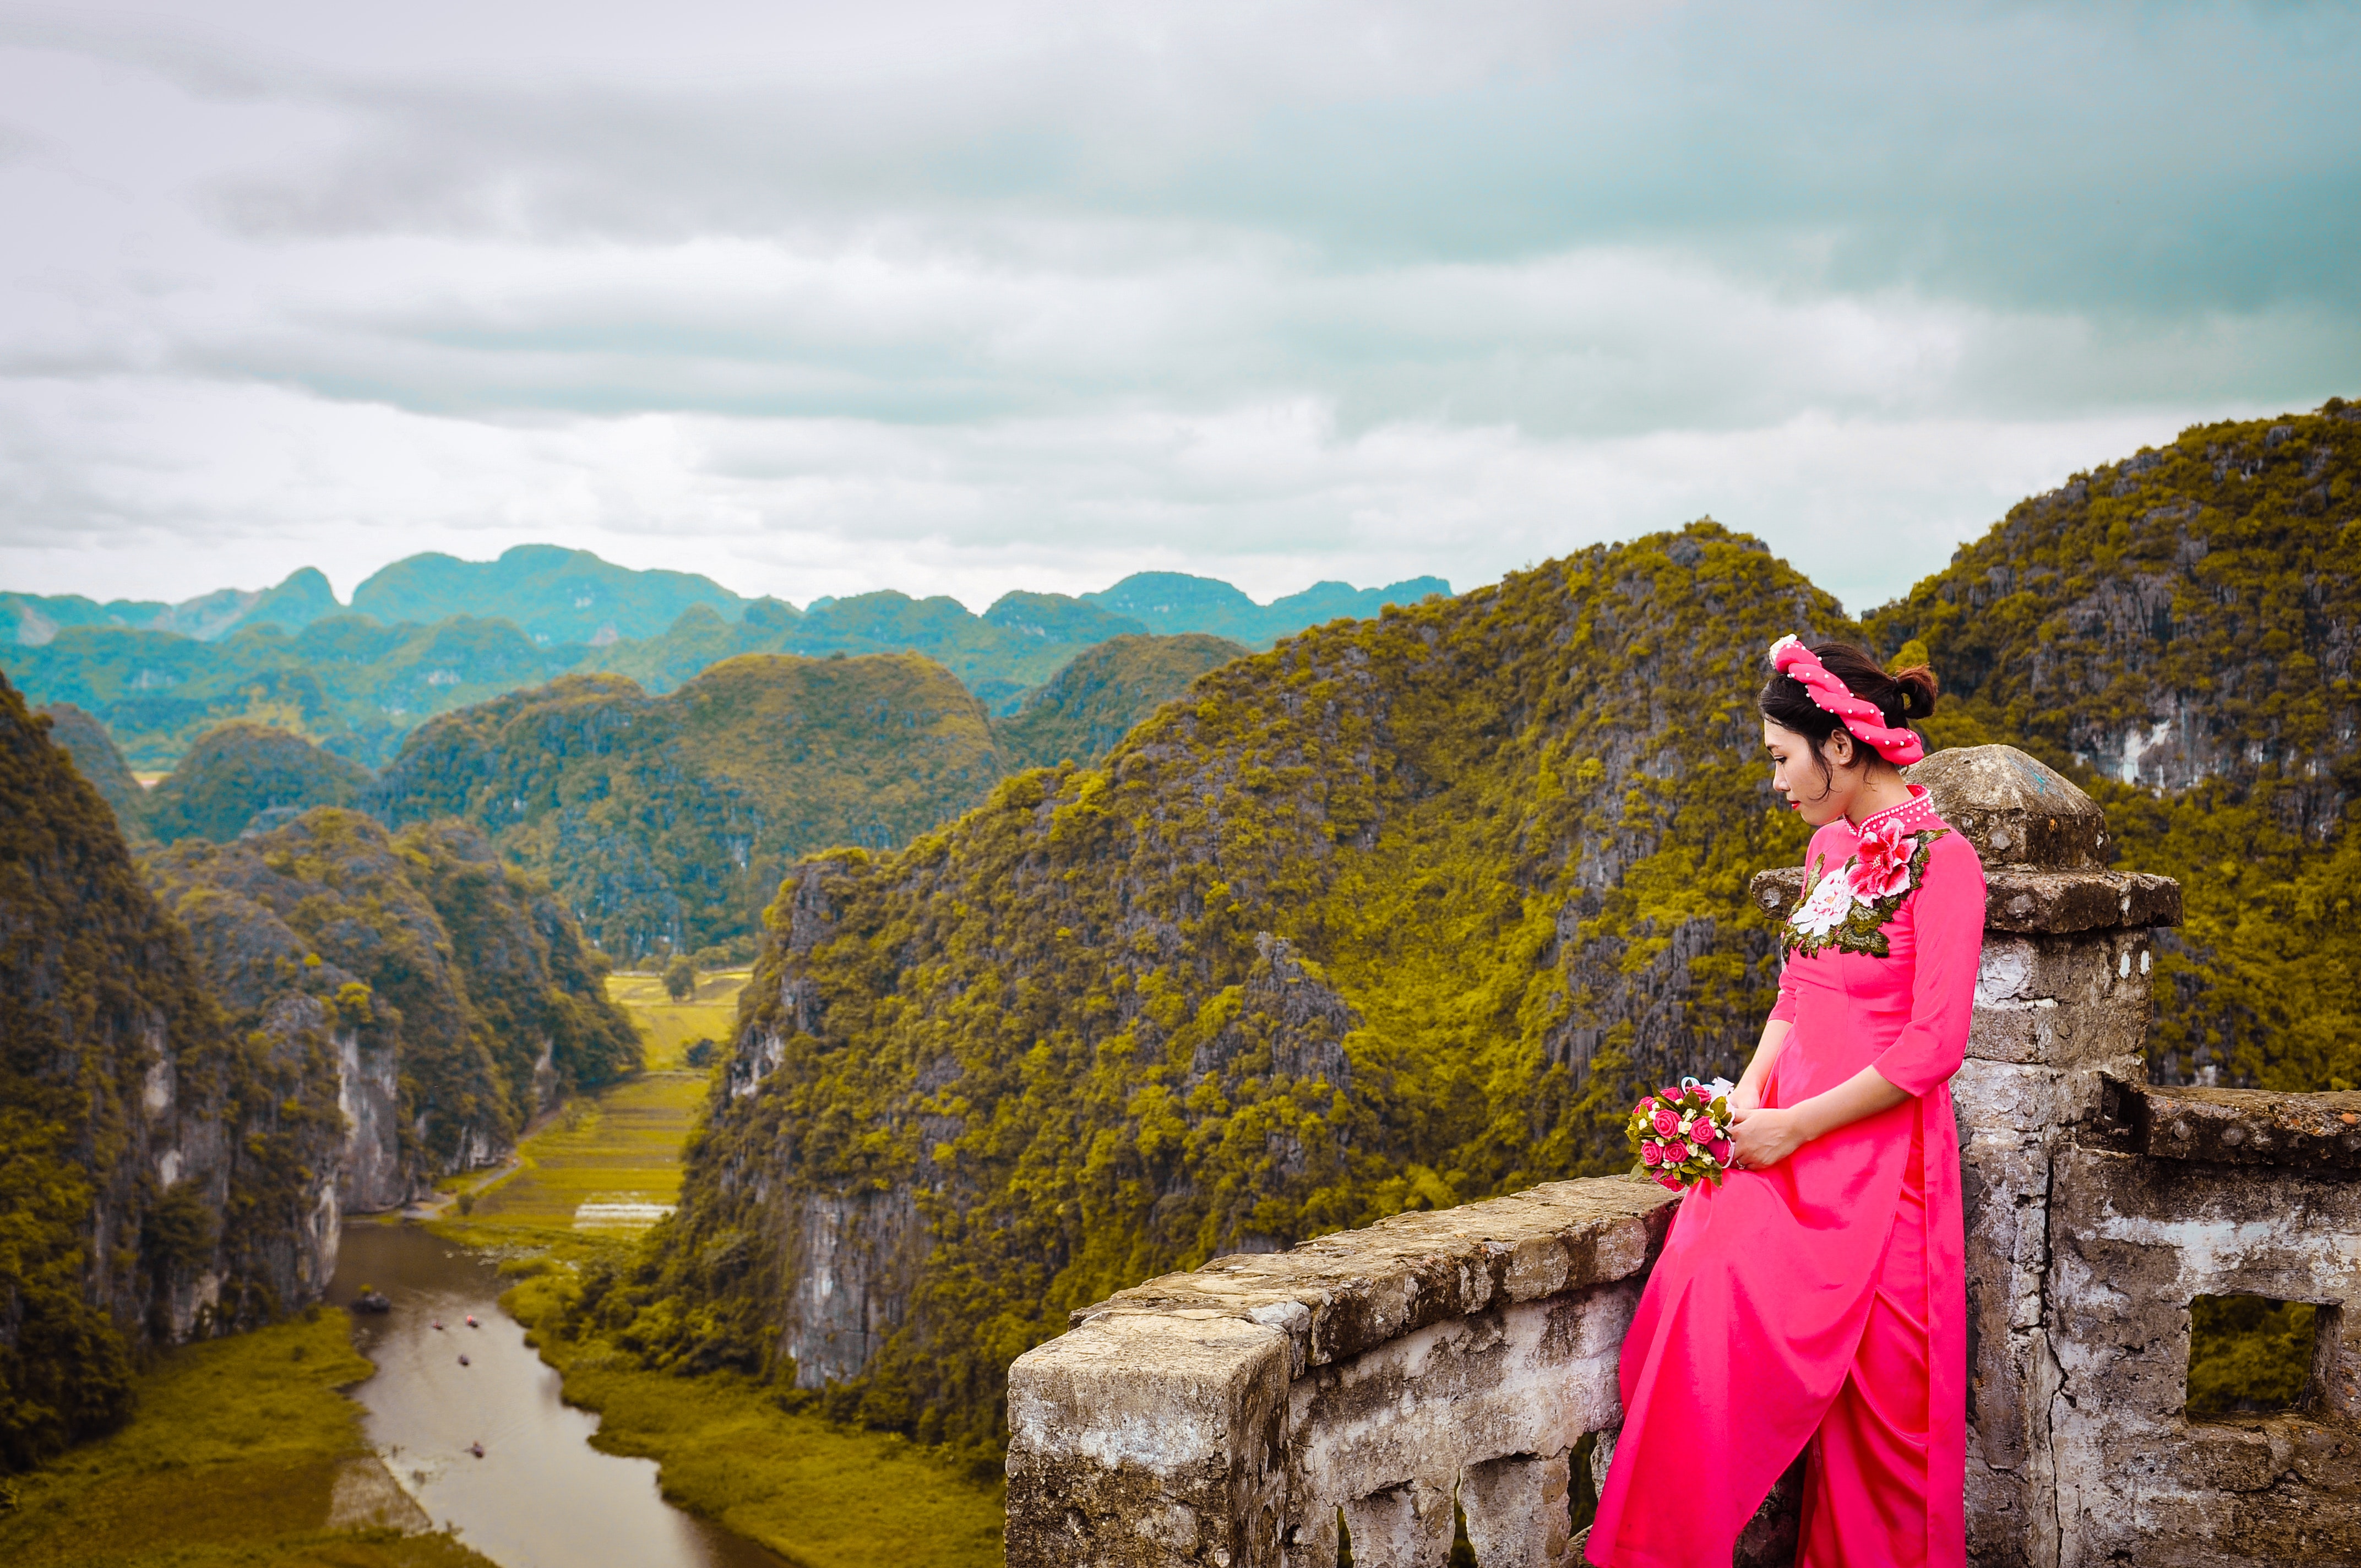
mountain, beauty, pink, dress, yellow, wilderness, sky, fashion, tourism, highland, hill, photography, landscape, outerwear, costume, travel, plant, flower, hill station, grassland, long hair, leisure, lake district, photo shoot, vacation, lake